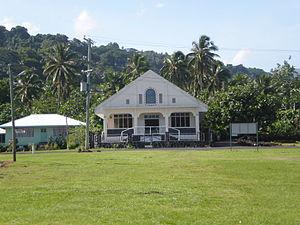
eglise dans le village Matavai, Savai'i, Samoa #2 Māori: whare karakia ki te kainga Matavai, Savai'i, Samoa #2 Русский: Церковь в деревне Матаваи на острове Савайи, Самоа # 2 Gagana Samoa: falesa i Safune, Savai'i, Samoa # 2 falesa i Matavai, Savai'i, Samoa #2 (Samoan)